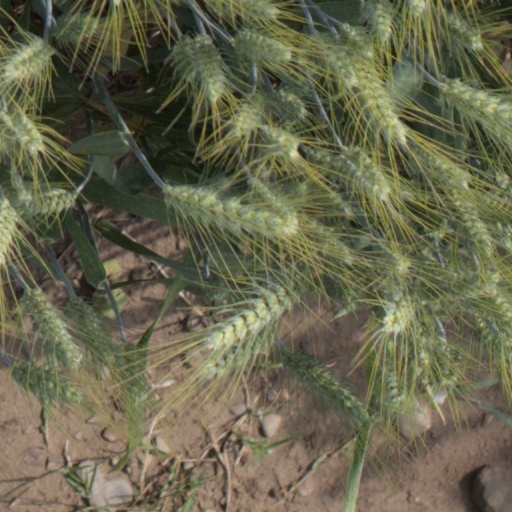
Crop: wheat